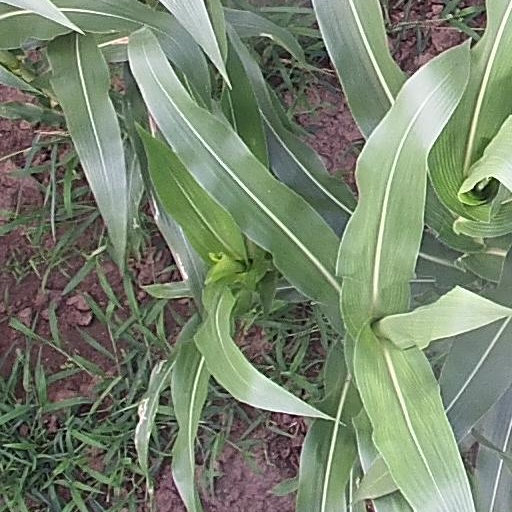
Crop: maize; corn